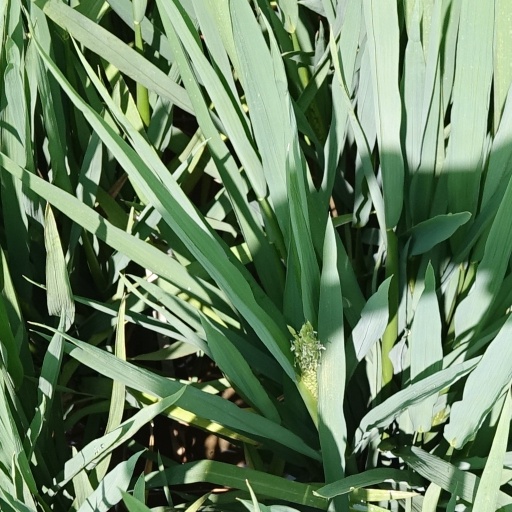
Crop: rice